Carl Stousland

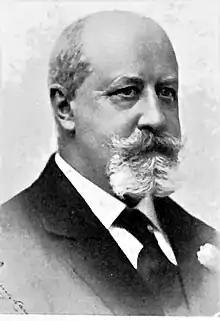
Carl Stousland

He was the son of ship captain Hans Jacob Stousland (1828–1913). His mother Hedvig Ibsen Stousland (1831-1920) was the sister of noted playwright, Henrik Ibsen. He was a cousin of Prime Minister Sigurd Ibsen (1859–1930).